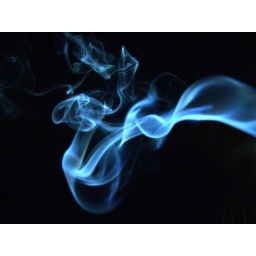
Incense smoke against a black sky